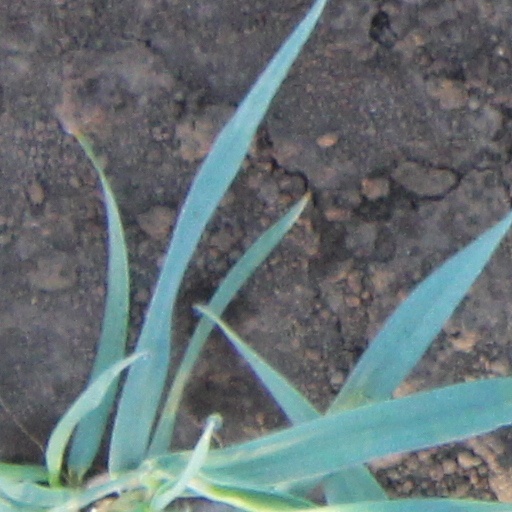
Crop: wheat